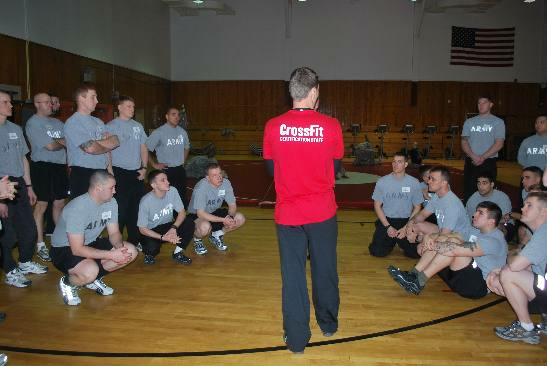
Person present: Yes